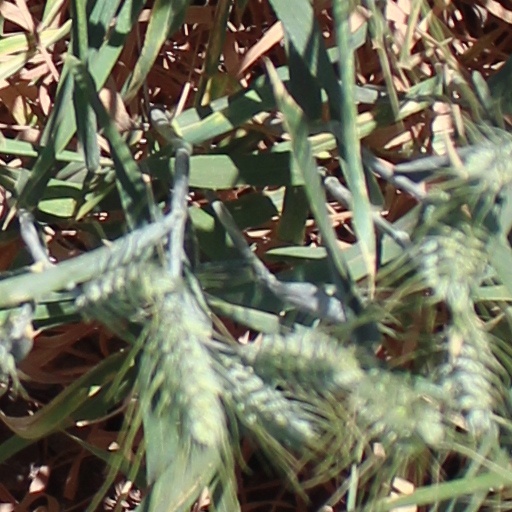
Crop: wheat